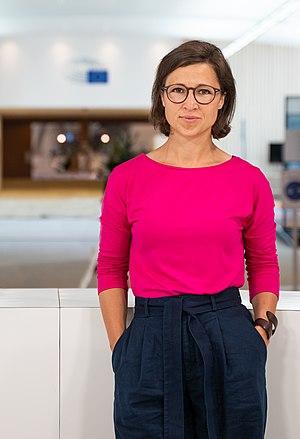
Hannah Neumann, née le 3 avril 1984 à Spire, est une femme politique allemande.